Sky position (RA, Dec in degrees): 127.027, 24.305
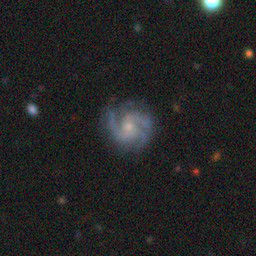
Galaxy morphology: Unbarred Loose Spiral Galaxies